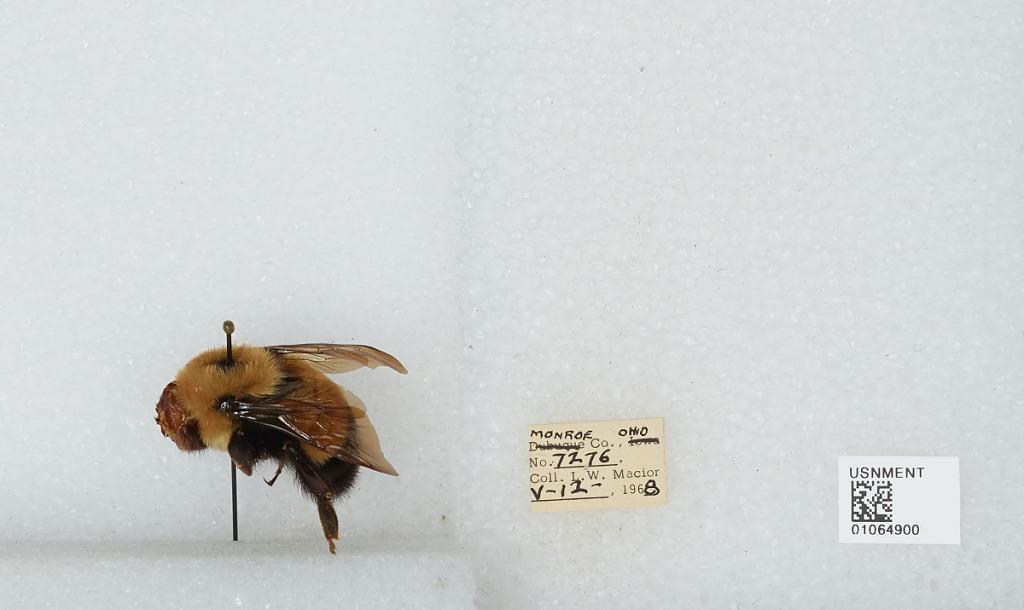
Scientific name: Bombus (Bombus) affinis Cresson
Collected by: L. Macior
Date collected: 1968-5-12
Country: United States
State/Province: Ohio
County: Monroe
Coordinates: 39.73, -81.08